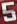
Number: 5